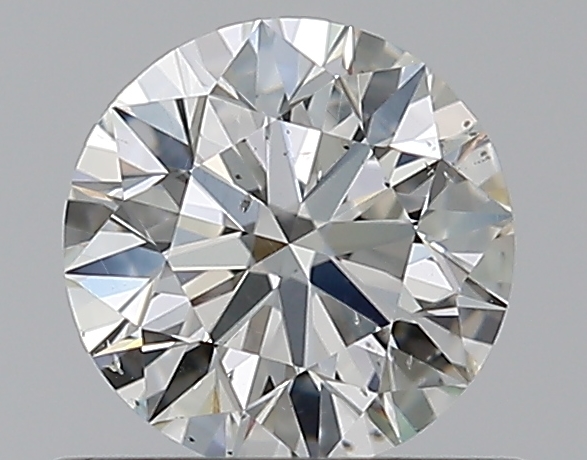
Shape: round
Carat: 0.5
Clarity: SI1
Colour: H
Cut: EX
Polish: EX
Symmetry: EX
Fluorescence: N
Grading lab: GIA
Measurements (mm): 5.04 x 5.08 x 3.17